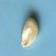
Maize quality: Good